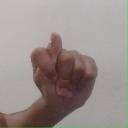
अक्षर: ट